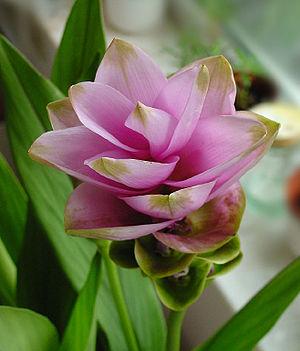
Curcuma alismatifolia est une plante herbacée rhizomateuse vivace du genre Curcuma de la famille des Zingibéracées.